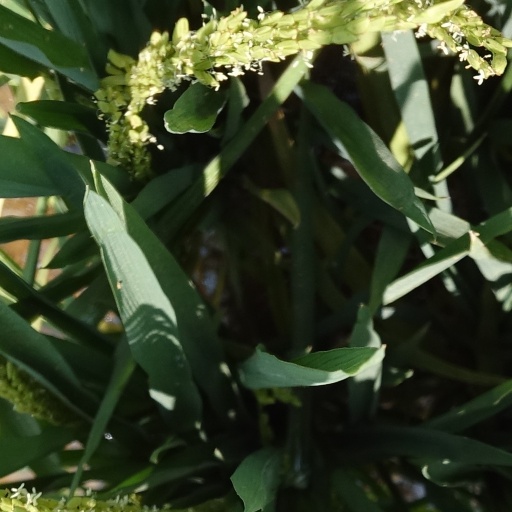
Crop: rice